Ocean Avenue (Brooklyn)

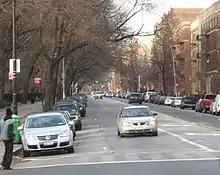
At Parkside Avenue

Ocean Avenue is a major street in Brooklyn, New York that runs generally north-south and occupies the position of East 20th Street in the Brooklyn street grid, with East 19th Street to its west and East 21st Street to its east for most of its path. It runs east of and parallel to Ocean Parkway and Coney Island Avenue for most of its route. Except for a short stretch on the Manhattan Beach peninsula, Ocean Avenue starts in the south at Emmons Avenue in Sheepshead Bay just south of the Belt Parkway and continues north, ending at Flatbush Avenue at Willink Plaza after running for several blocks as the eastern edge of Prospect Park. A footbridge across Sheepshead Bay connects the two "Ocean Avenue" sections.